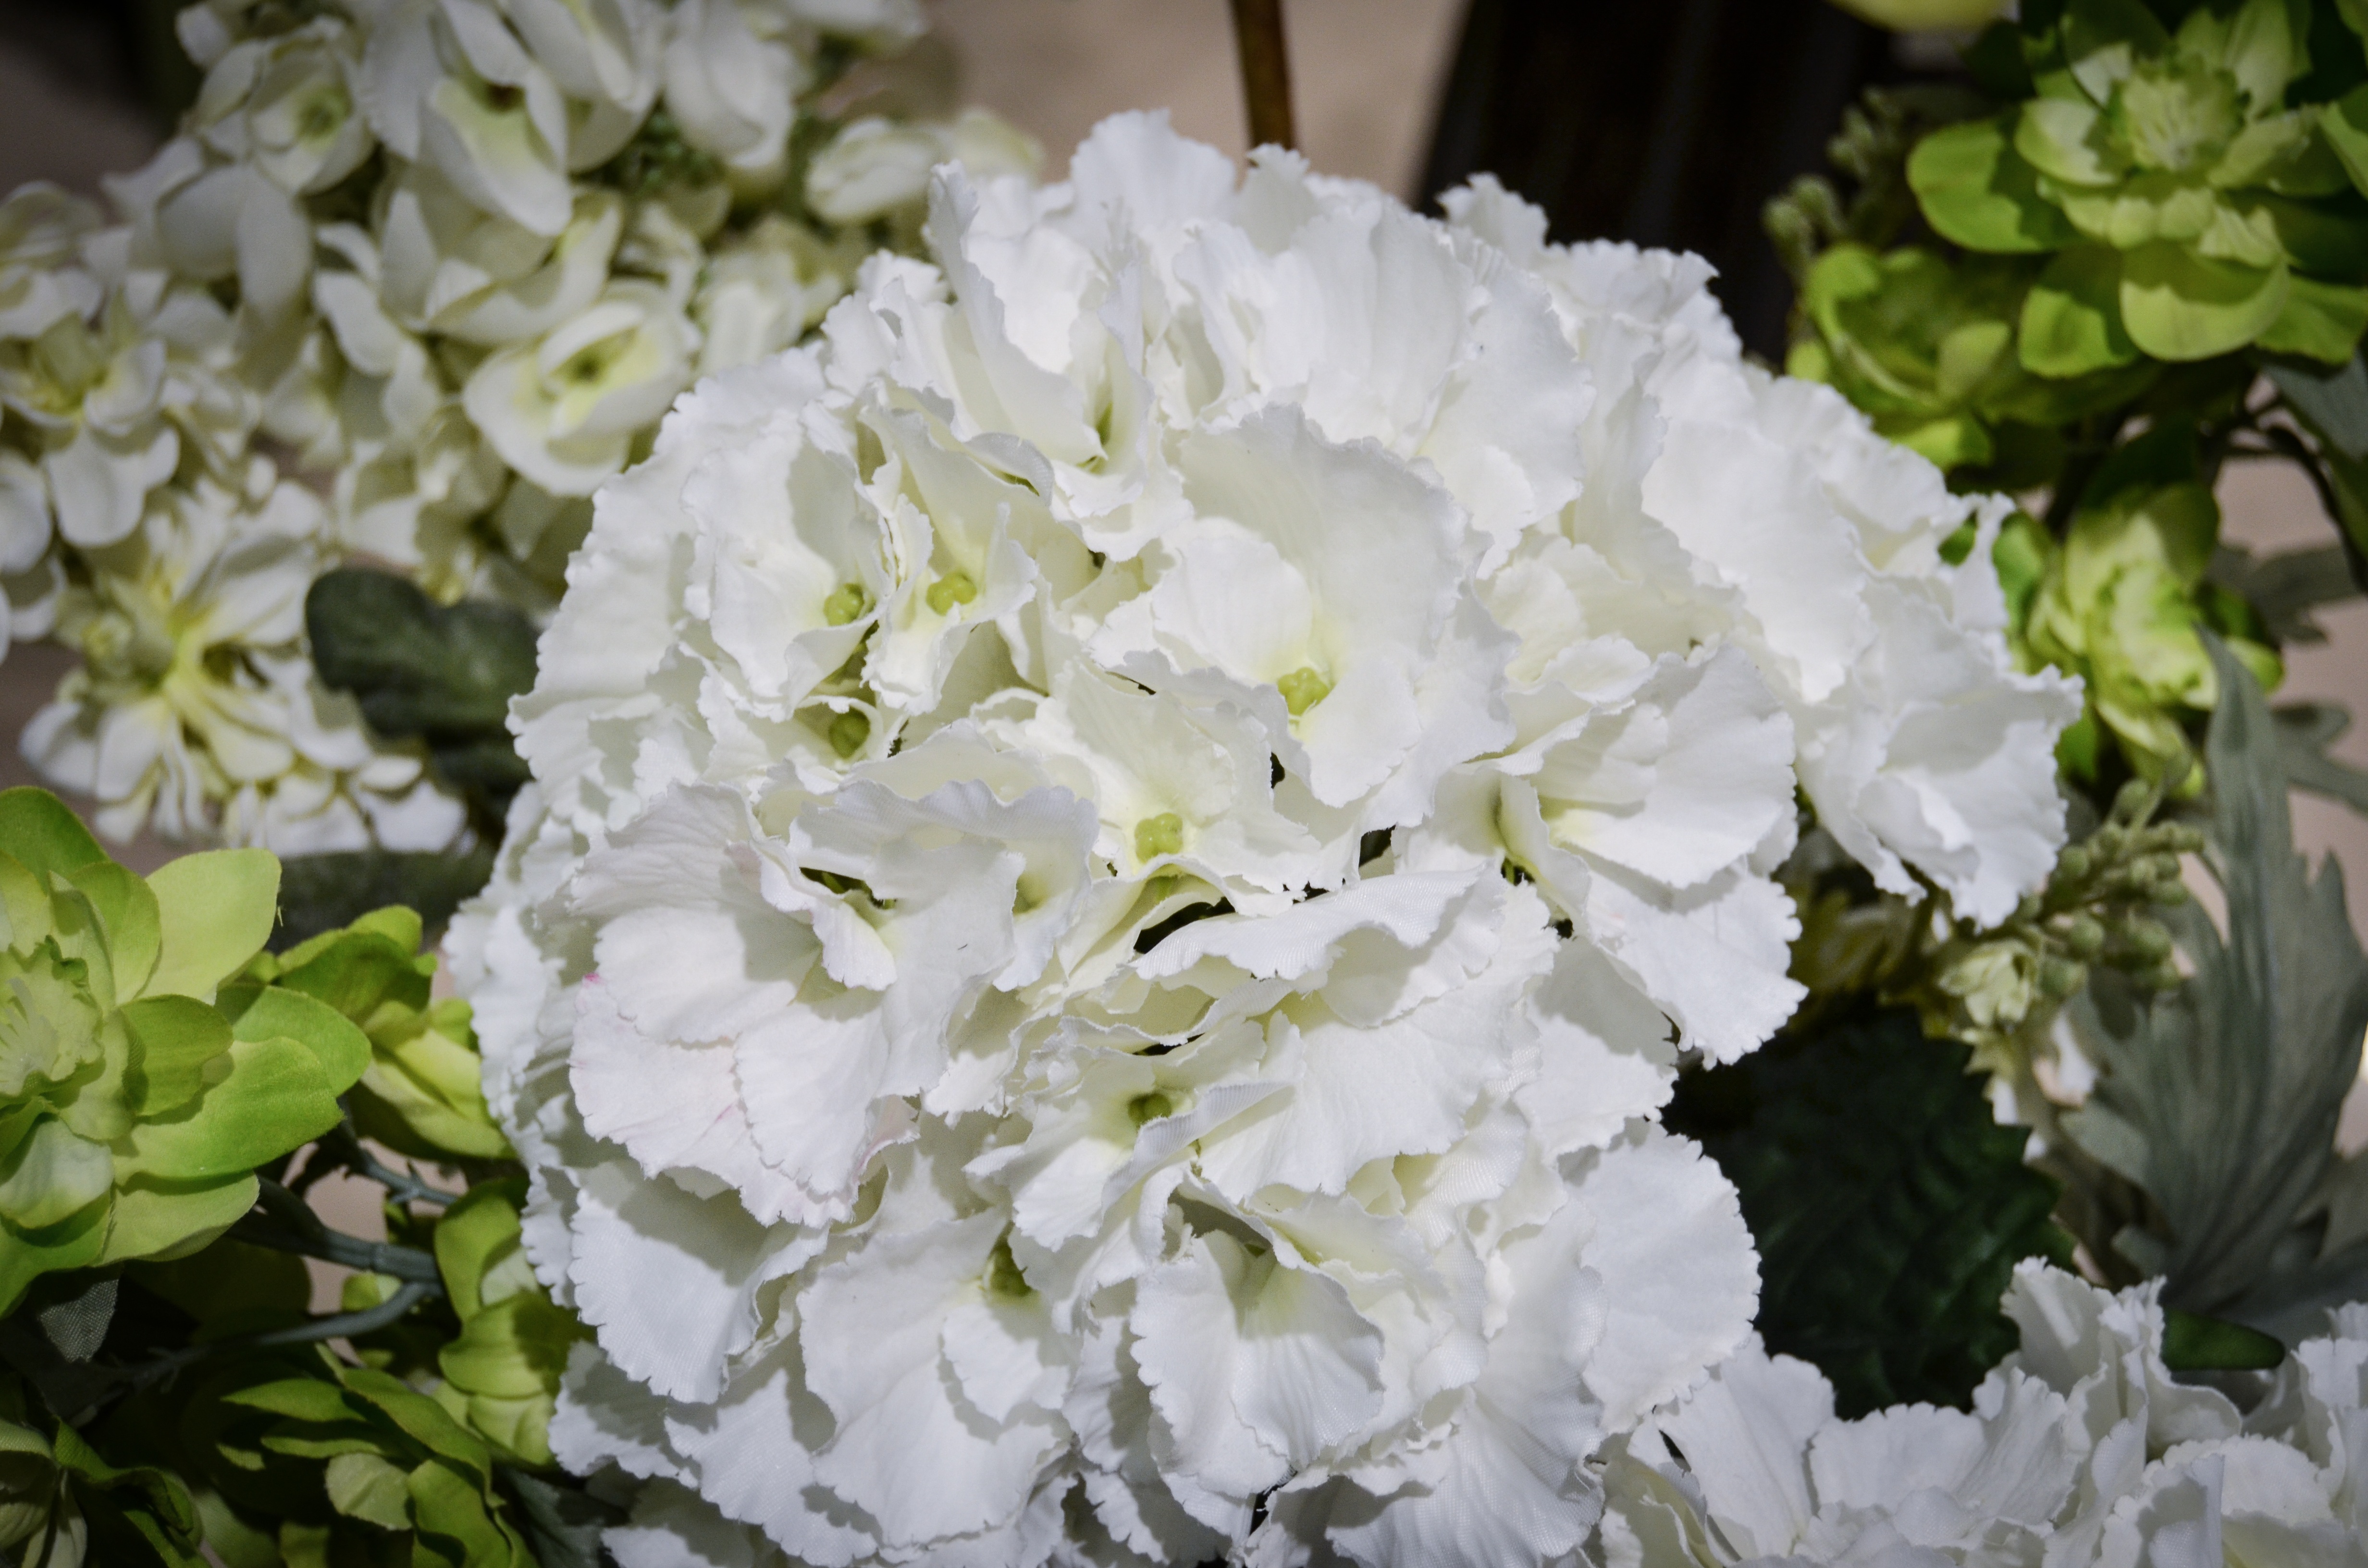
branch, blossom, plant, white, flower, petal, bouquet, decoration, botany, flora, hydrangea, flowers, shrub, rhododendron, flowering plant, hydrangeaceae, woody plant, land plant